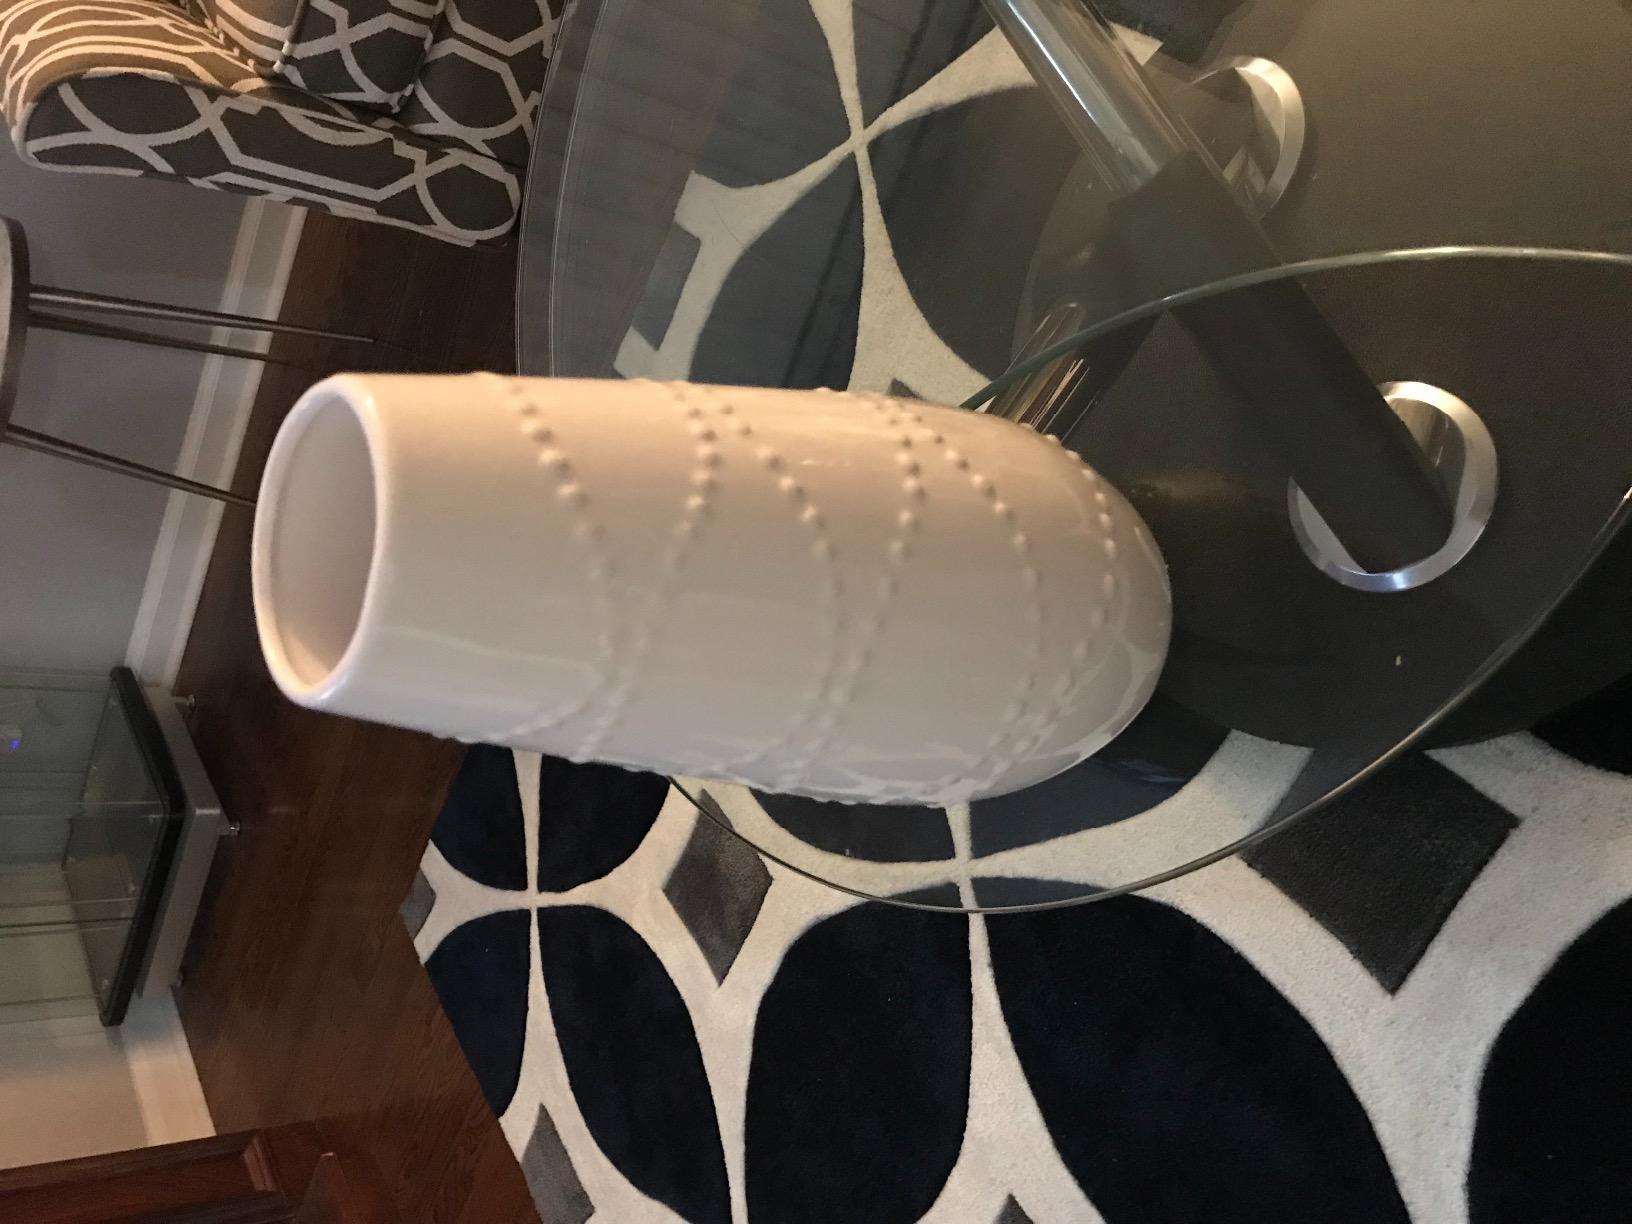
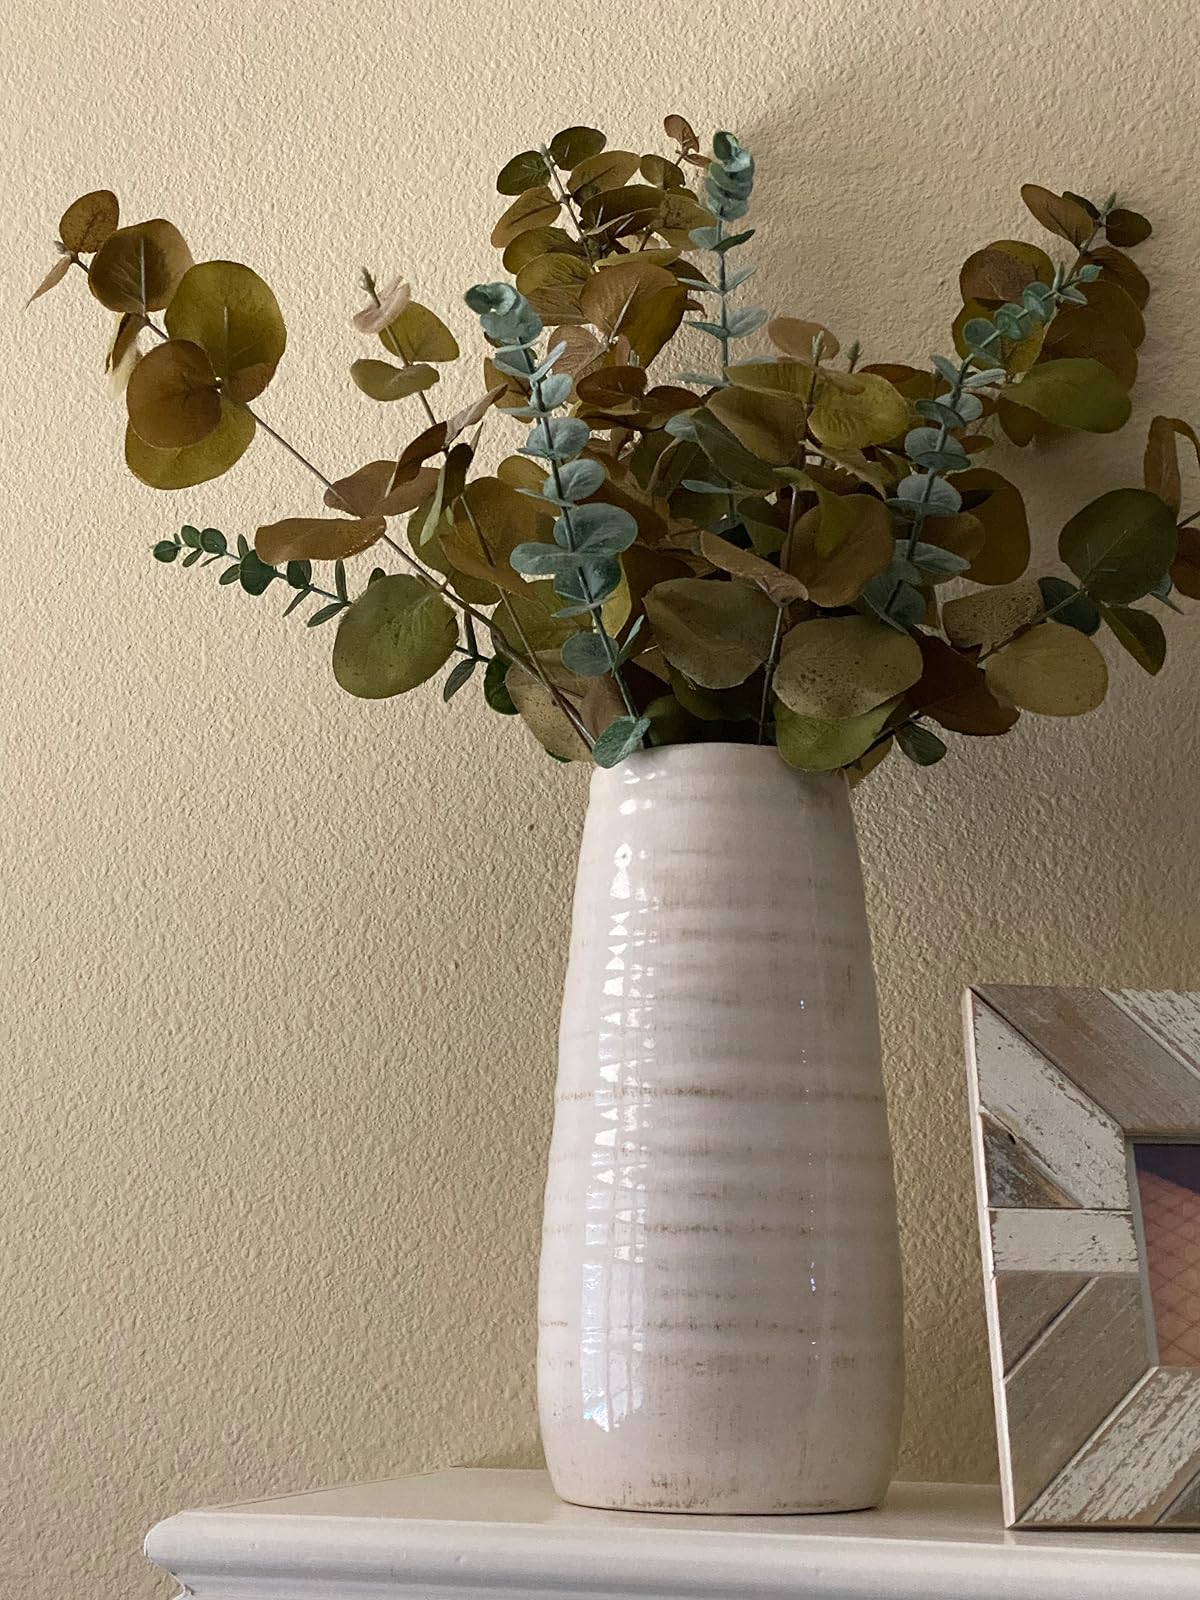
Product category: vase
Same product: no